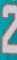
Number: 2